Hotan

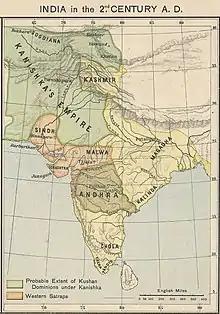

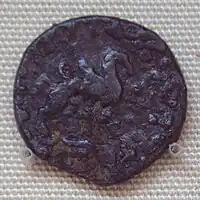
Bronze coin of Kujula Kadphises found in Khotan.

The oasis of Hotan is strategically located at the junction of the southern (and most ancient) branch of the Silk Road joining China and the West with one of the main routes from ancient India and Tibet to Central Asia and distant China. It provided a convenient meeting place where not only goods, but technologies, philosophies, and religions were transmitted from one culture to another.